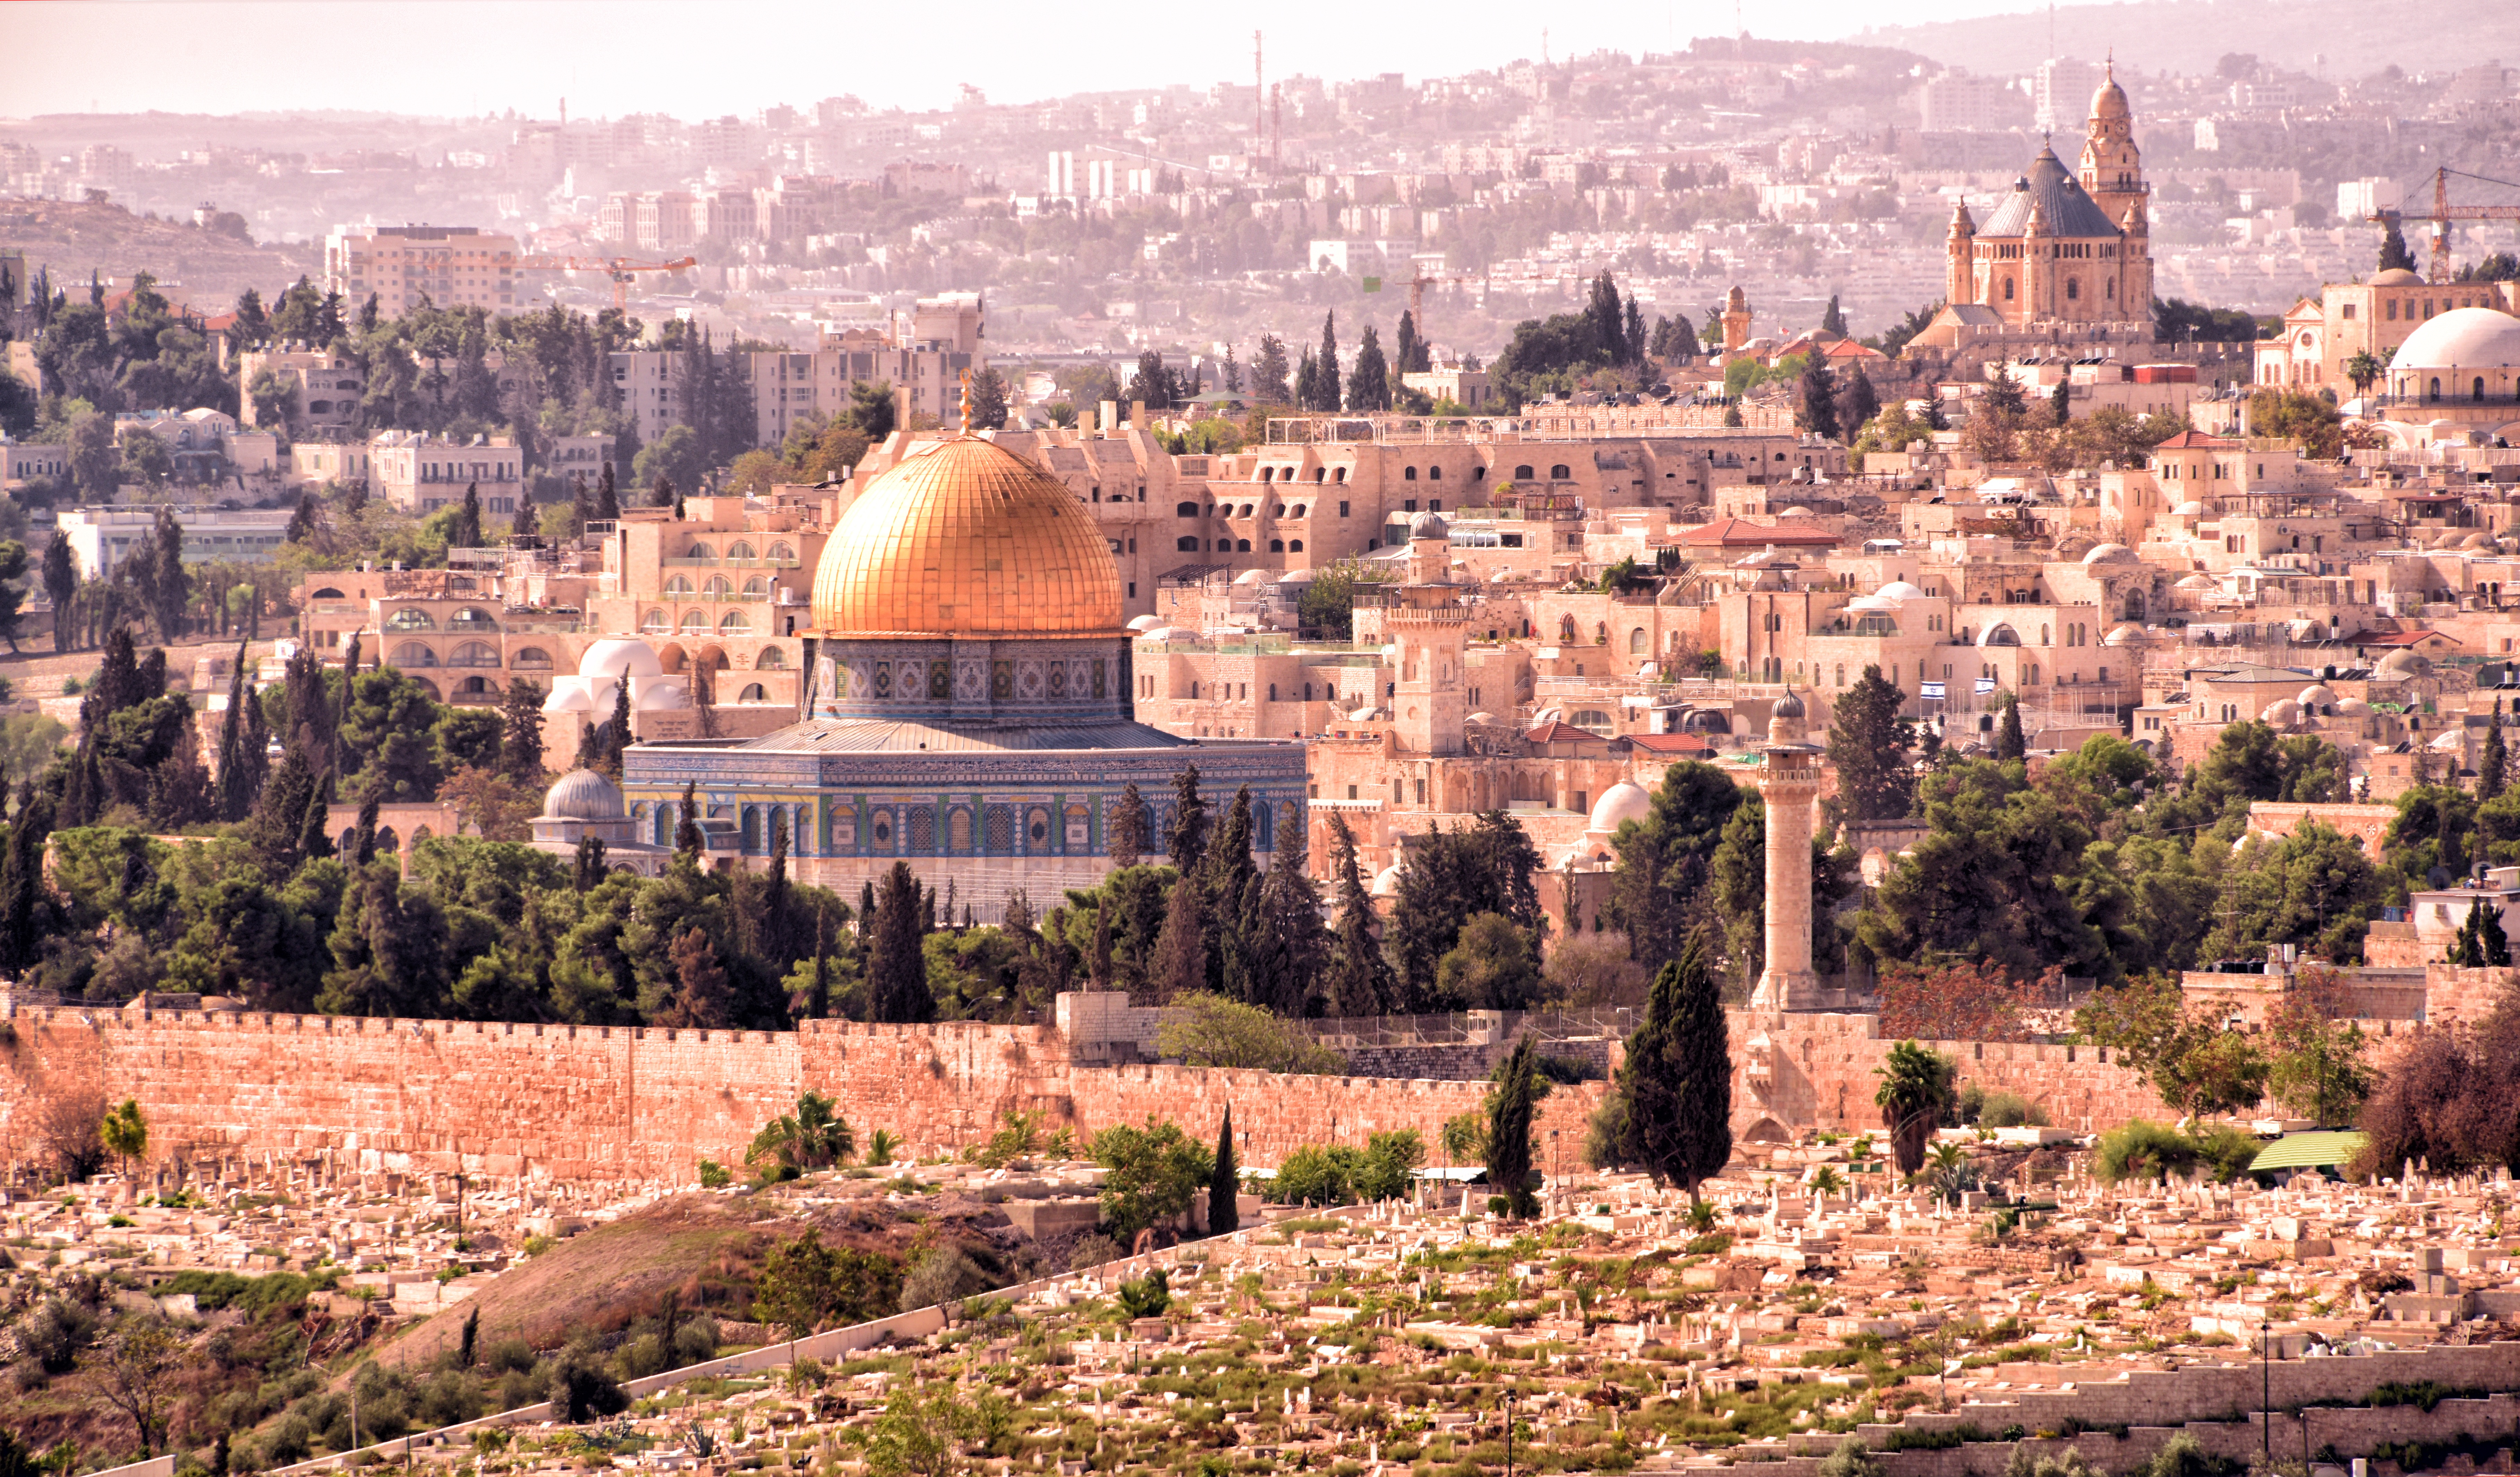
landscape, architecture, town, city, cityscape, panorama, village, landmark, tourism, place of worship, old town, ruins, monastery, jerusalem, unesco world heritage site, mount of olives, historic site, ancient history, the dormition church, omar mosque, human settlement